Walkers (snack foods)

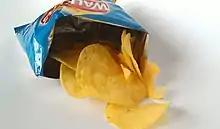
A packet of Walkers Cheese & Onion crisps. Uniquely for British crisps they are in a blue wrapper, while Walkers Salt & Vinegar are in a green wrapper; the opposite colour scheme for other brands of British crisps.

In April 2010, the company launched a promotional campaign entitled the "Walkers Flavour Cup" in order to locate the world's most loved and favourite flavour. In the end, it was decided that the flavour with the most fans at the end of the tournament/competition would be declared the winner and ultimate champion of all flavours. Walkers encouraged people to engage in social media activity, and upload photos and videos to its website proving people's Superfan status of Walkers Crisps. The best fan from each of the 15 flavours won £10,000. In the end, English roast beef & Yorkshire pudding won the Flavour Cup.